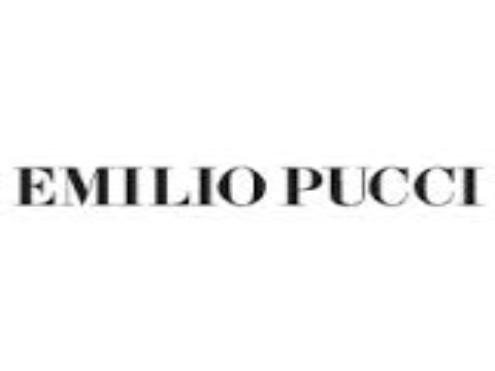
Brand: Emilio Pucci
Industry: Clothes